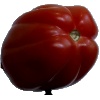
Label: tomato_heart